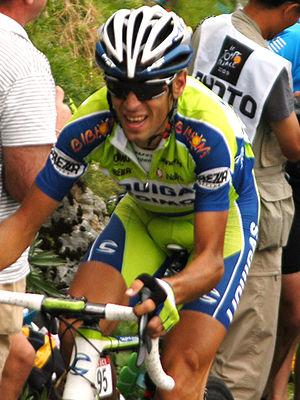
Vincenzo Nibali, né le 14 novembre 1984 à Messine sur l'île de Sicile, est un coureur cycliste italien. Professionnel depuis 2005, il est membre de l'équipe Trek-Segafredo. Il a notamment remporté le Tour d'Espagne 2010, le Tour d'Italie en 2013 et 2016 ainsi que le Tour de France 2014, devenant ainsi le sixième coureur à compter les trois grands tours à son palmarès.